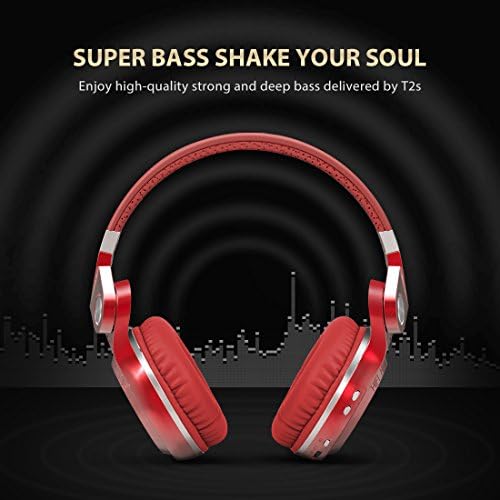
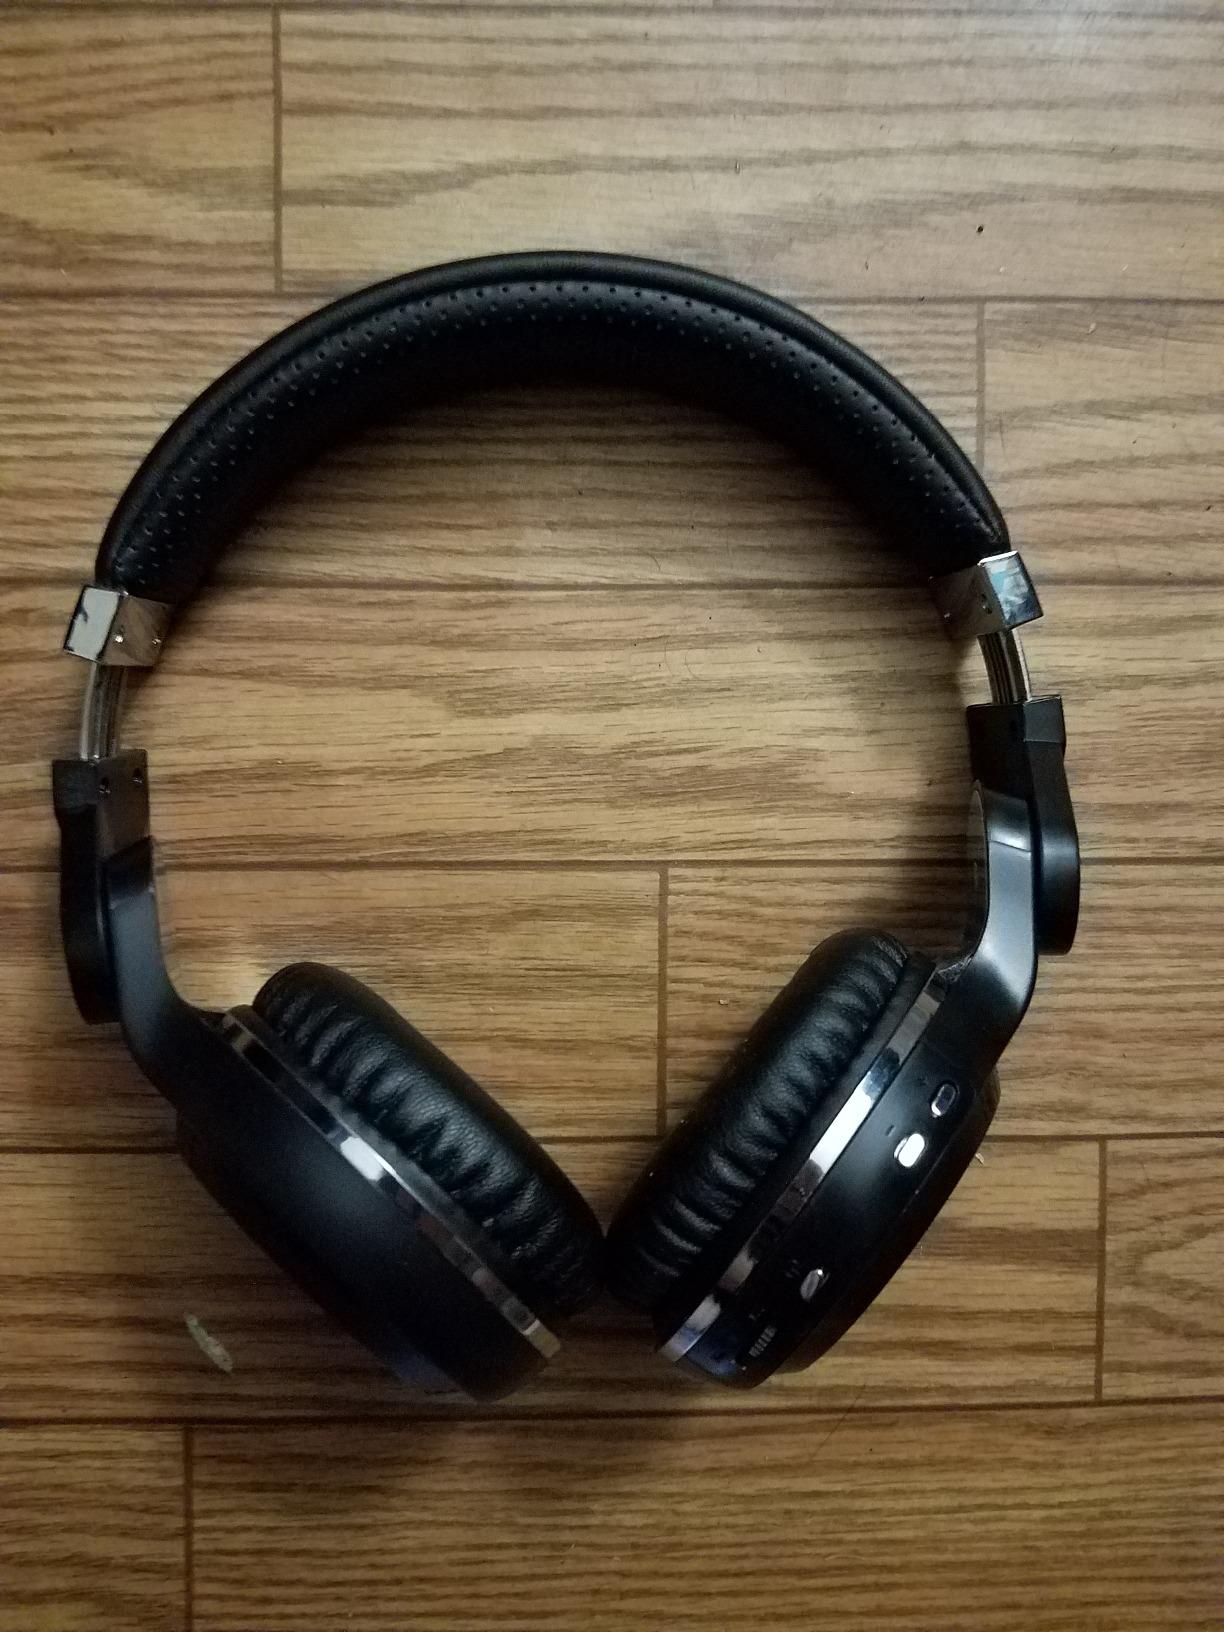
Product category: headphones
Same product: no